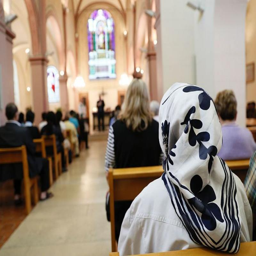
a faithful woman sits as she attends a mass in tribute to person on sunday .